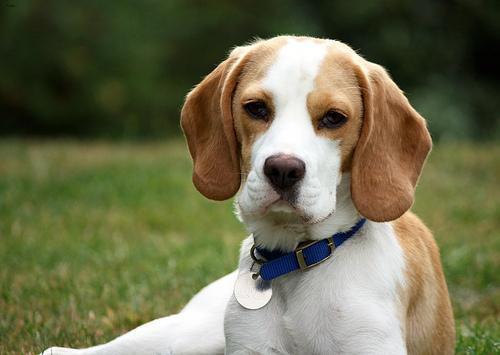
beagle